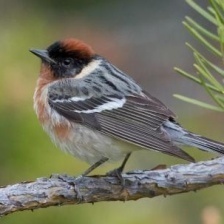
Species: BAY-BREASTED WARBLER
Scientific name: SETOPHAGA CASTANEA